Ulster Resistance

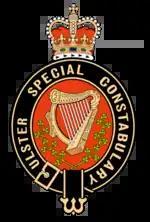

Walker later claimed he was unaware before the meeting that its purpose was to declare the founding of a paramilitary grouping, while Agnew stated he would not be opposed to a "citizen's army" that came into conflict with the law. Some members of the UUP felt the new paramilitary group represented a "final straw" in the strained DUP-UUP political pact against the Anglo-Irish Agreement. Alan Chamber, chairman of the Greater Belfast Young Unionist Association, accused the DUP of being "increasingly